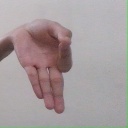
अक्षर: ज्ञ